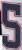
Number: 5